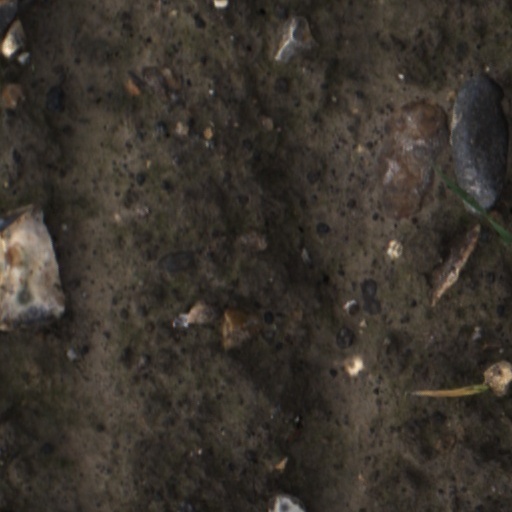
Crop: wheat